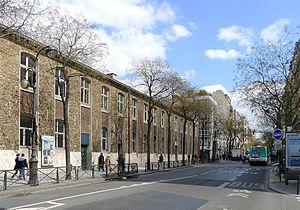
groupe scolaire par Joseph Auguste Émile Vaudremer, 132 rue d'Alésia - Paris XIV
La rue d’Alésia est une rue du sud de Paris, qui parcourt le 14ᵉ arrondissement d’est en ouest sur toute sa longueur. Son tracé est parallèle aux boulevards des Maréchaux.